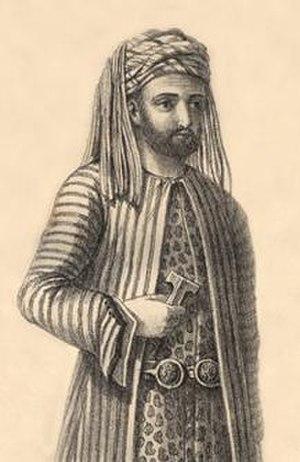
Baban est une tribu et une famille princière kurde, qui a gouverné longtemps une importante principauté éponyme, situé à l’est du Kurdistan irakien.
On nomme révoltes kurdes des soulèvements menés par des Kurdes contre l'empire ottoman, puis contre la République turque, les gouvernements iraniens ou l’État irakien.